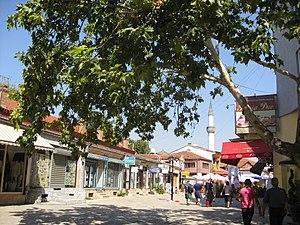
Le vieux bazar de Skopje est le plus grand bazar des Balkans en dehors d'Istanbul. Il se trouve au nord du centre-ville de Skopje, capitale de la Macédoine du Nord, à proximité du Vardar. Le bazar est le seul quartier ancien de la ville à avoir largement survécu au tremblement de terre de 1963.